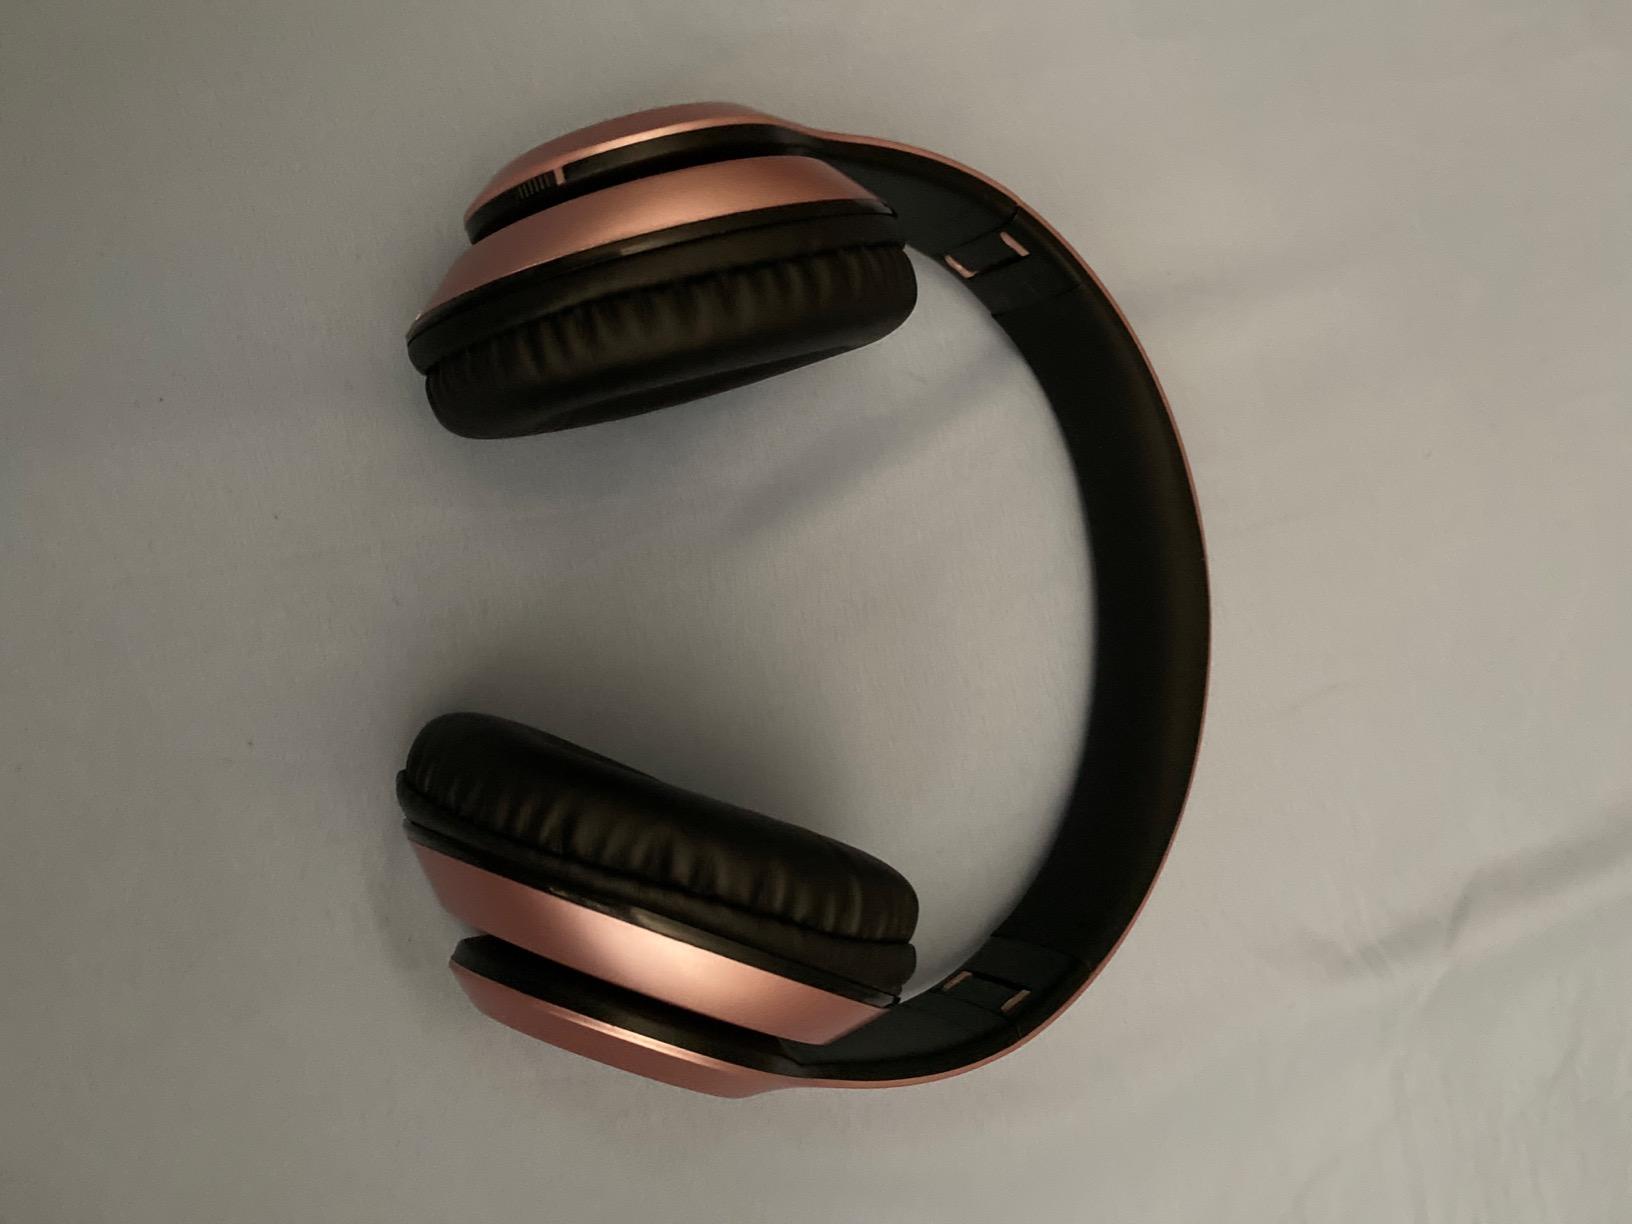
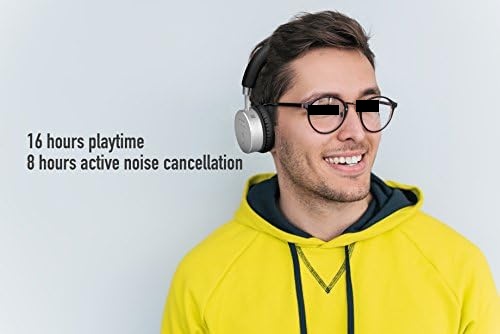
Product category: headphones
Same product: no